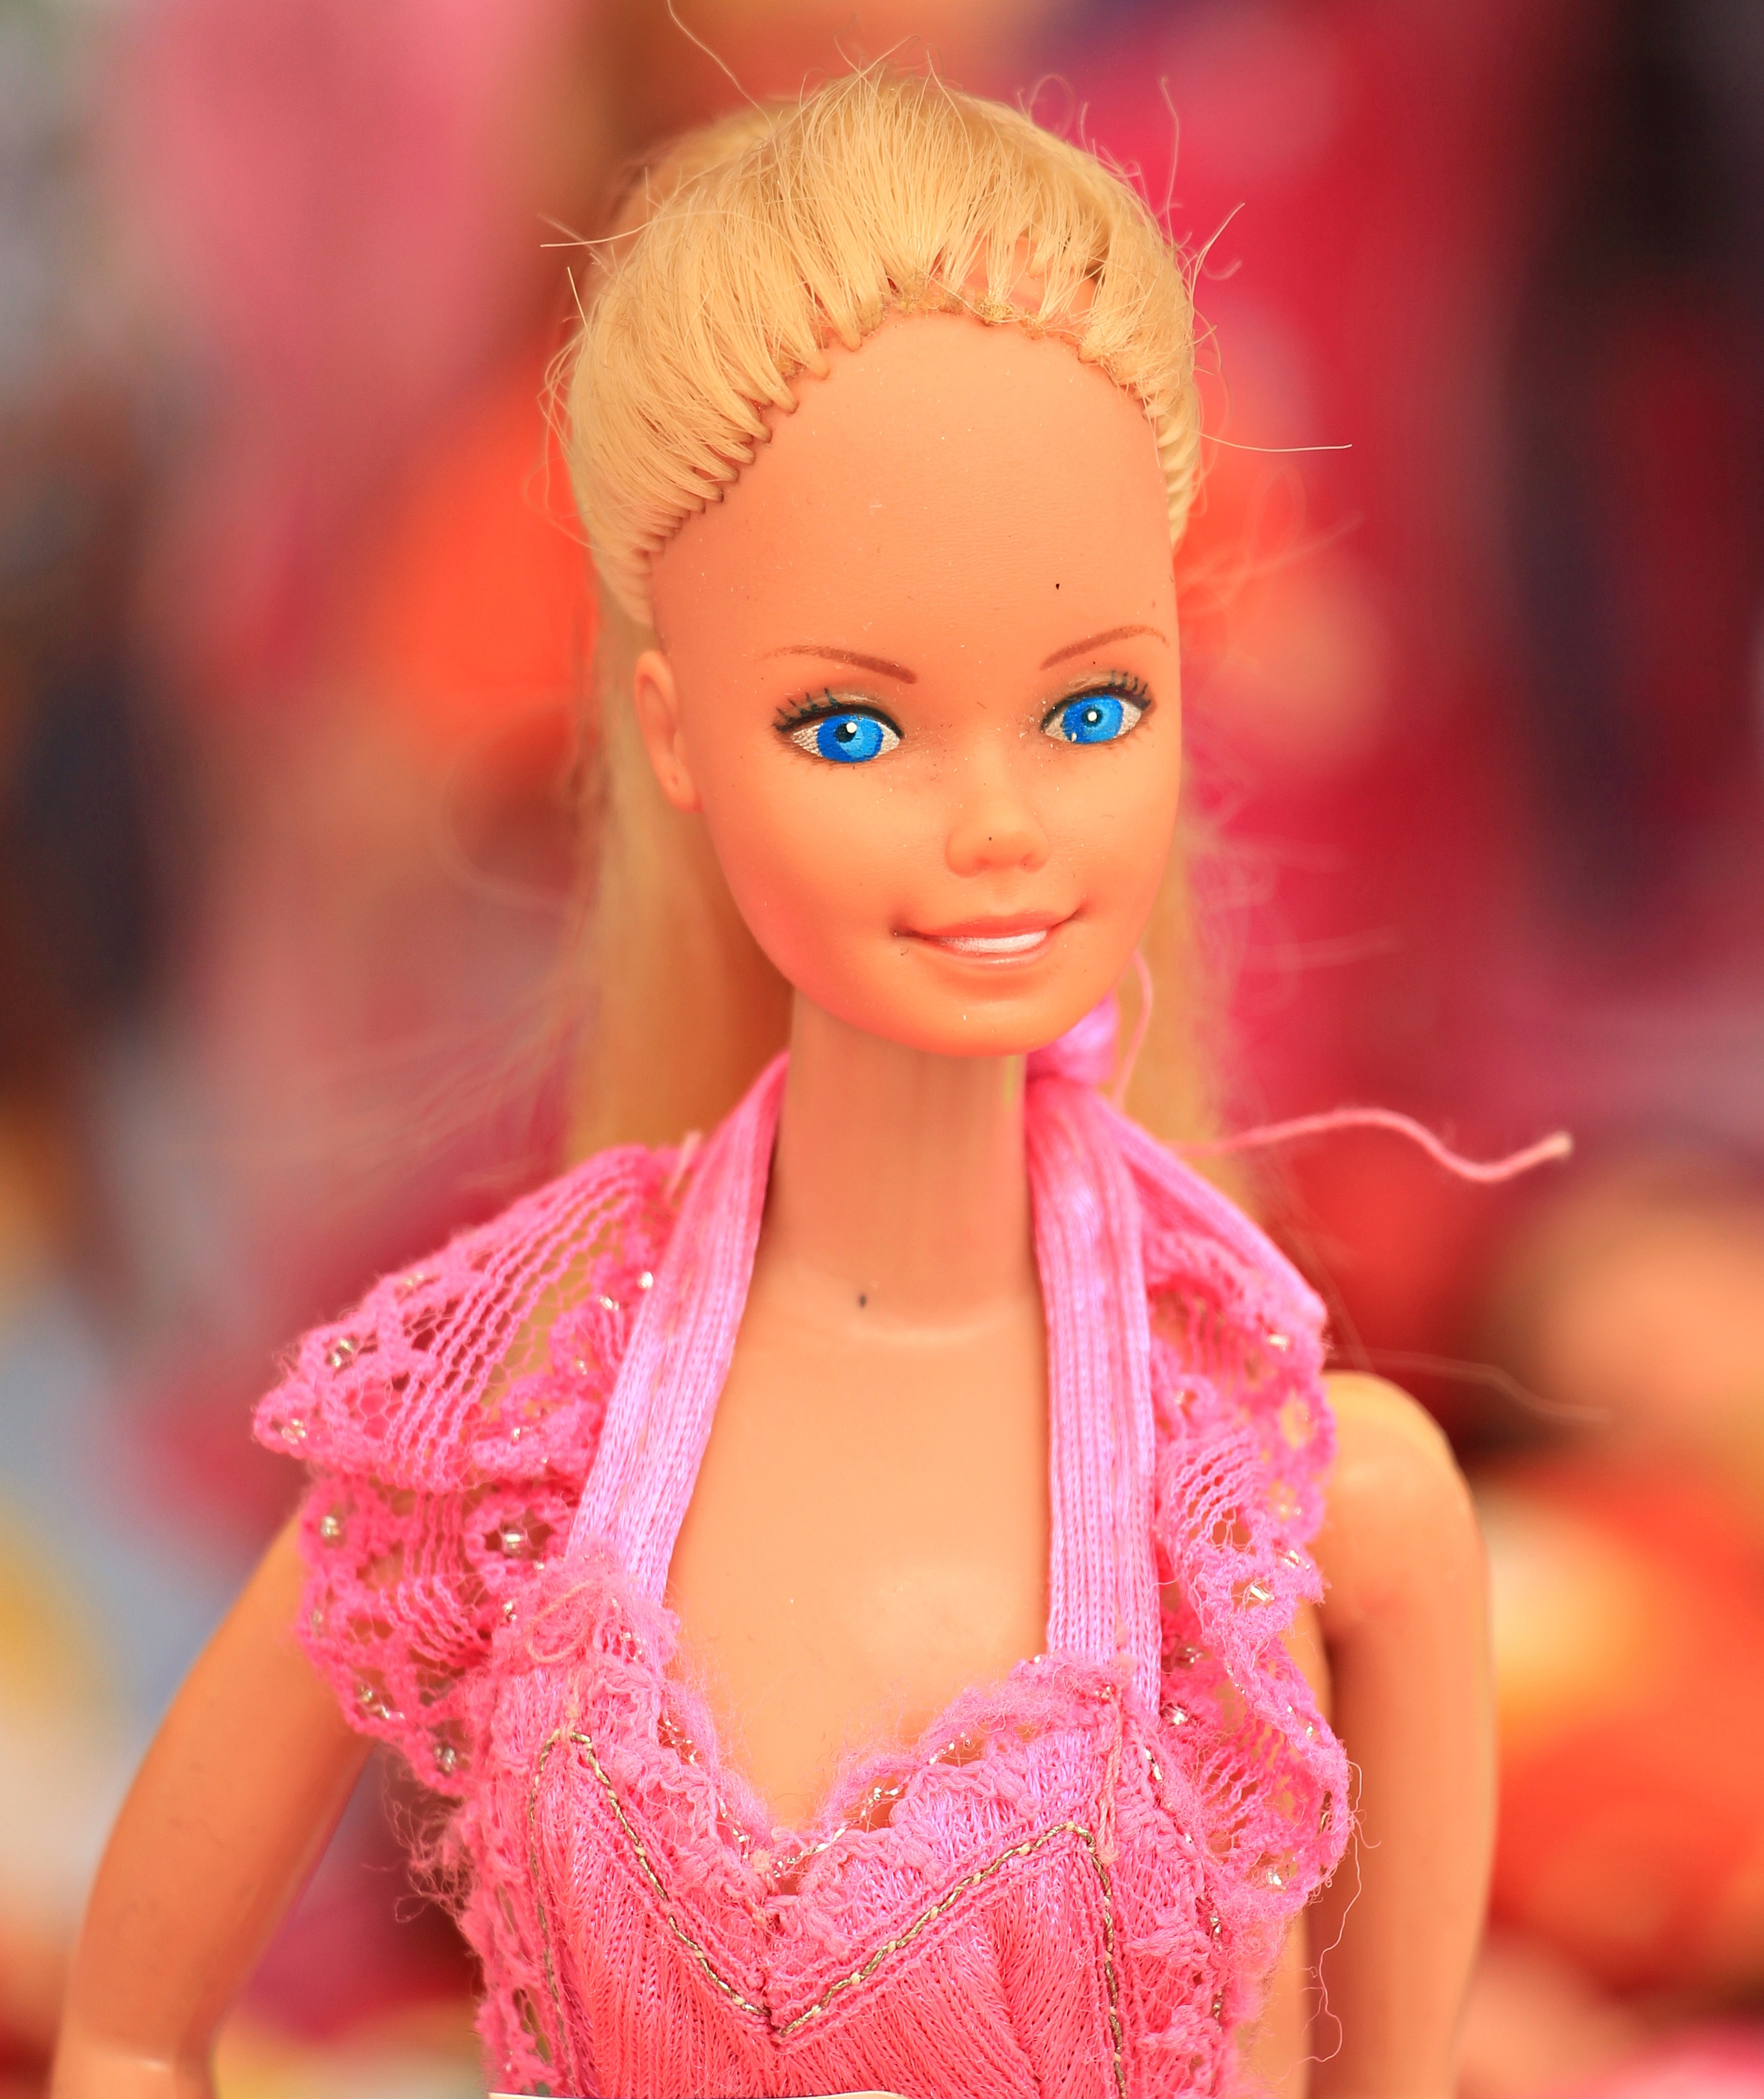
girl, play, old, fashion, pink, toy, blonde, hairstyle, fig, doll, children, dress, head, toys, beauty, beautiful, blond, pretty, ponytail, barbie, timeless, cult, charming, children toys, girls toys, doll face, mattel, collector's doll, barbara millicent roberts, classic toy, barbie doll, company mattel, fashion doll, top selling doll